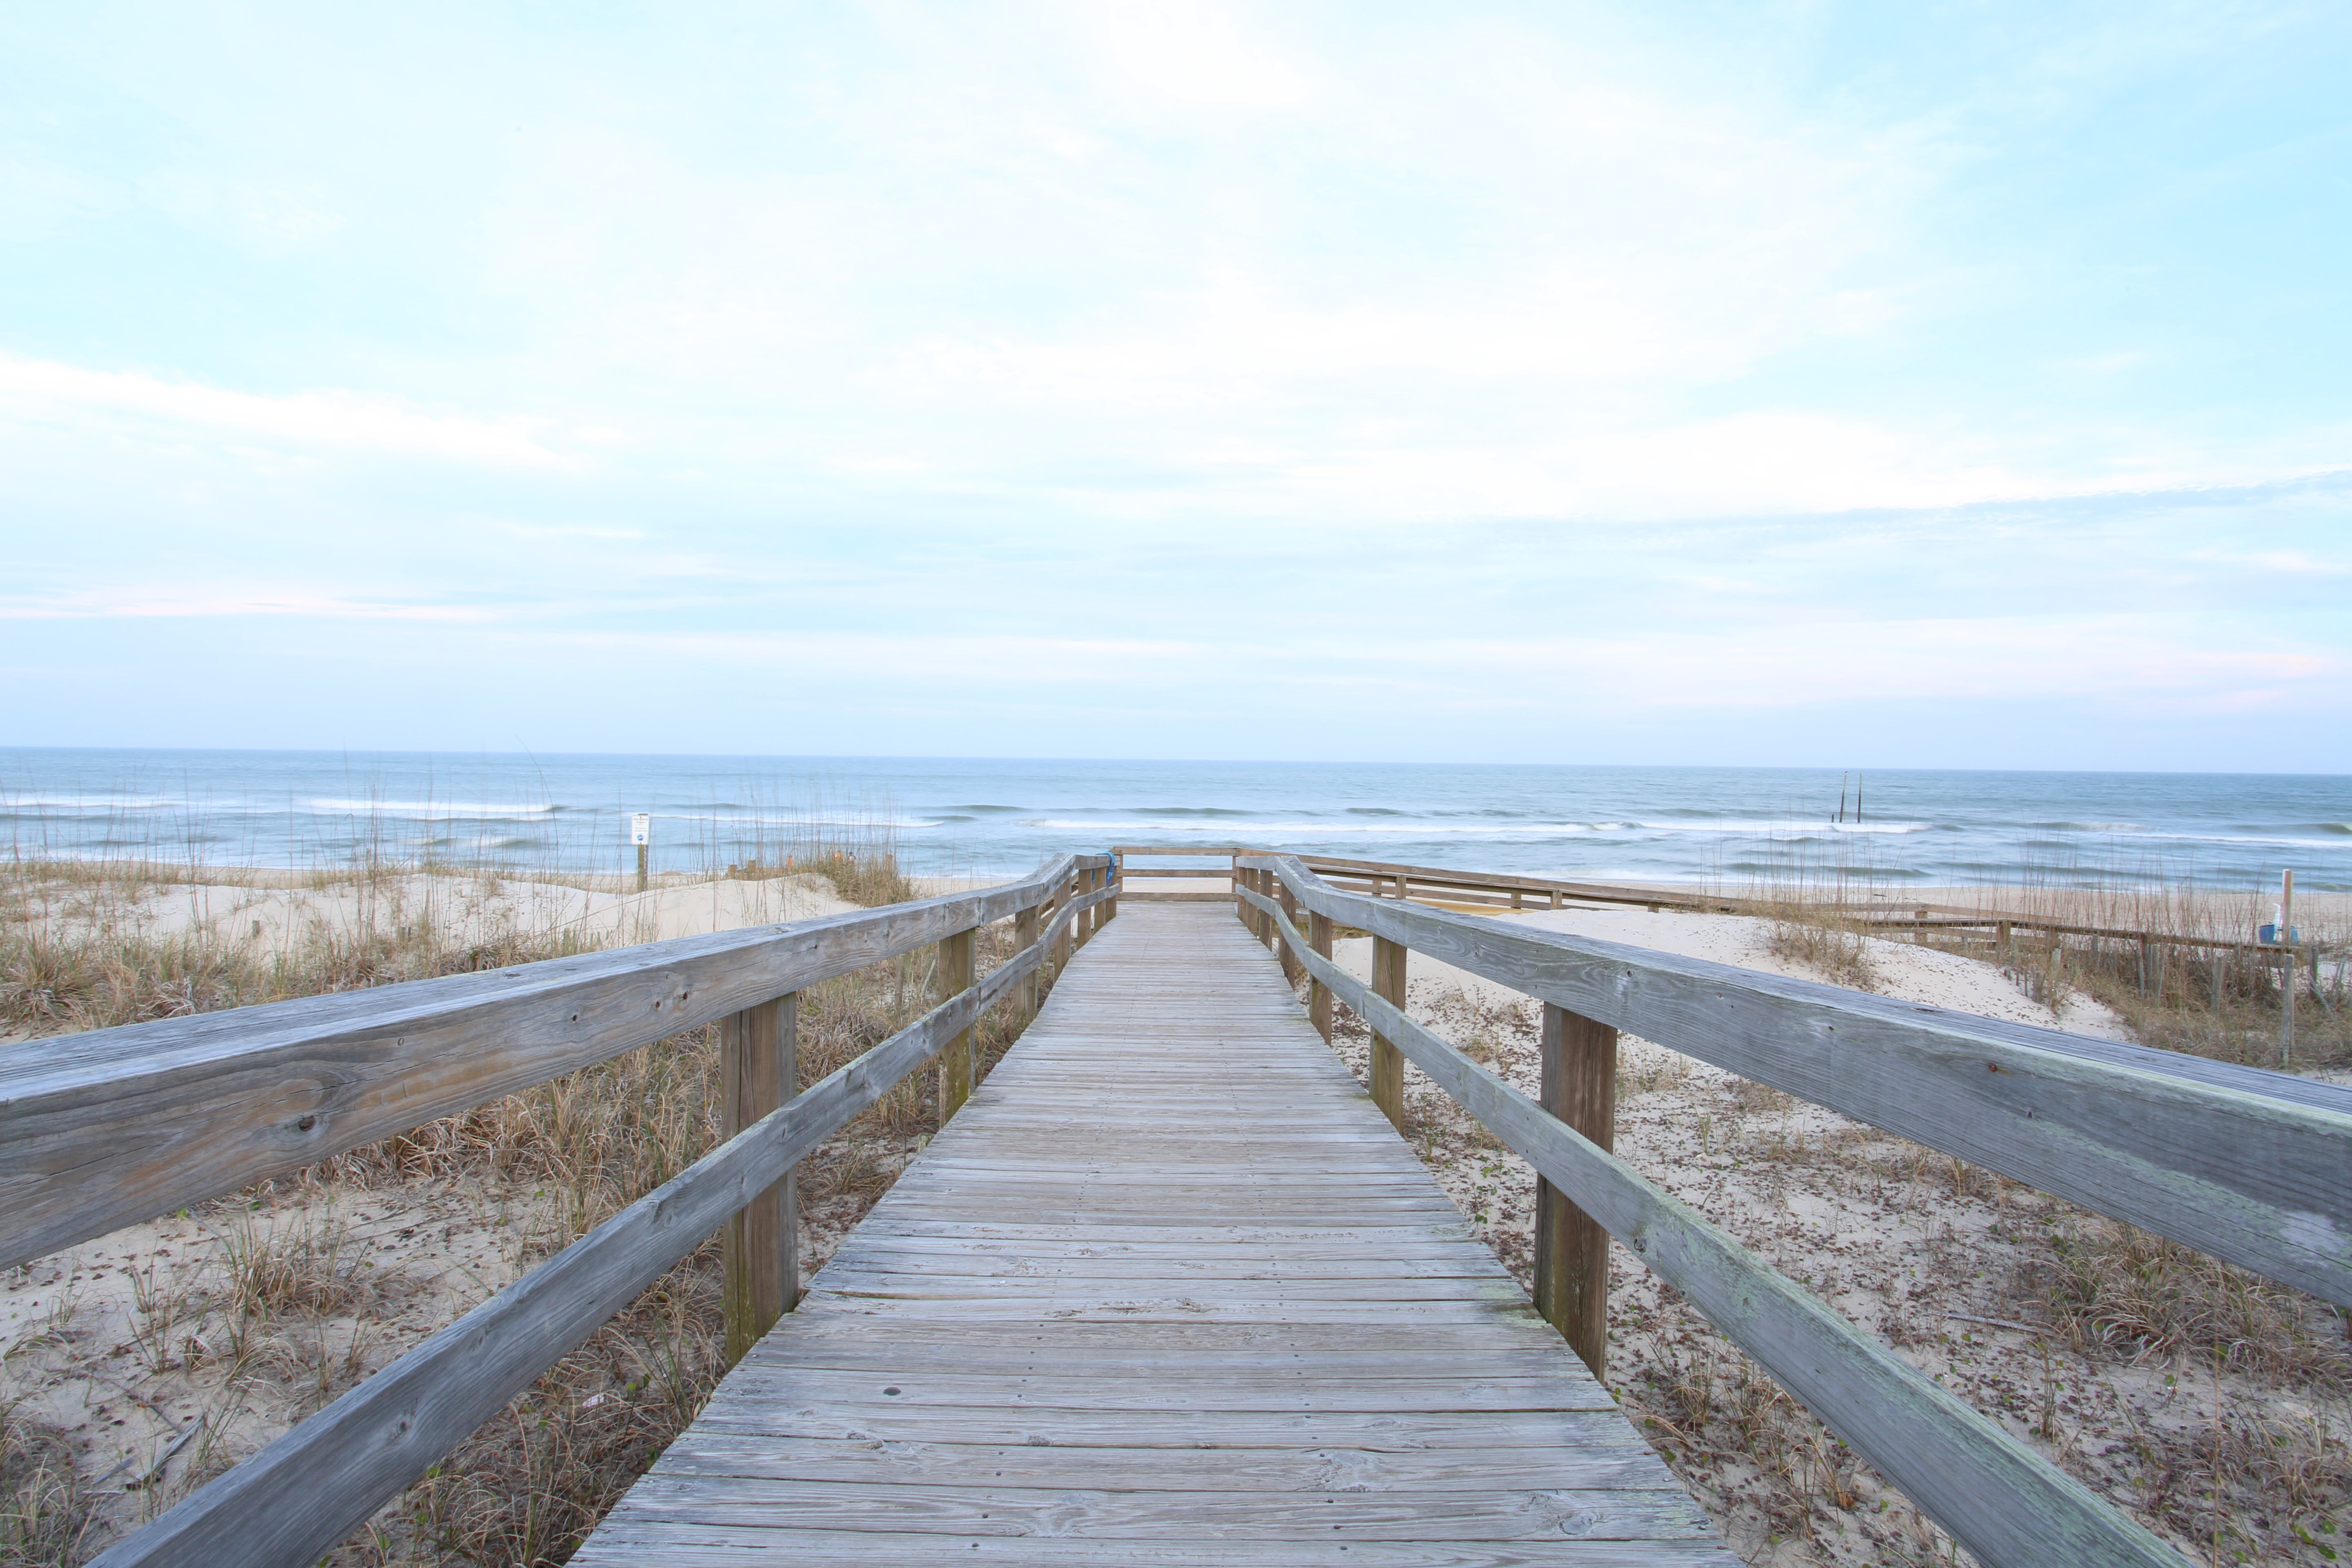
beach, sea, coast, water, nature, sand, ocean, horizon, marsh, pedestrian, boardwalk, bridge, shore, pier, walkway, summer, environment, scenic, bay, reservoir, waterway, dunes, vegetation, wooden, wetland, footbridge, way, protection, habitat, breakwater, nobody, vanishing point, mudflat, natural environment, sensible